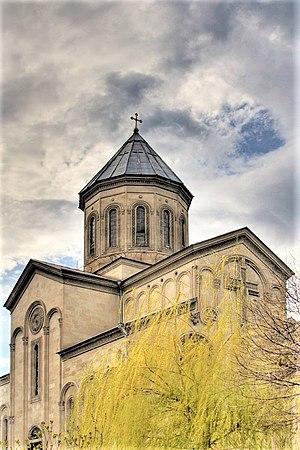
Le coup d'État de 1991-1992 en Géorgie, aussi connu en tant que guerre de Tbilissi ou putsch de 1991-1992, est un conflit à la fois militaire et civil qui se déroule du 22 décembre 1991 au 6 janvier 1992 dans la nouvelle République de Géorgie à la suite de la dislocation de l'URSS. À l'image du violent chaos qui a cours dans le Caucase au début des années 1990, le coup voit s'affronter les troupes loyales au président Zviad Gamsakhourdia contre de nombreuses organisations paramilitaires qui s'unifient à la fin de 1991 sous l'égide des seigneurs de guerre Tenguiz Kitovani, Djaba Iosseliani et Tenguiz Sigoua.